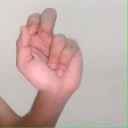
अक्षर: ढ